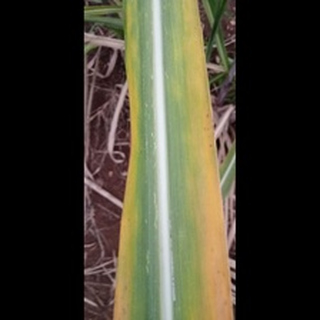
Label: sugarcane_yellow_leaf_disease